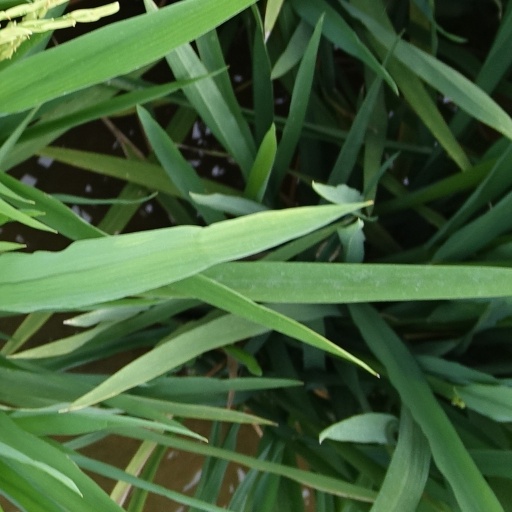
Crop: rice